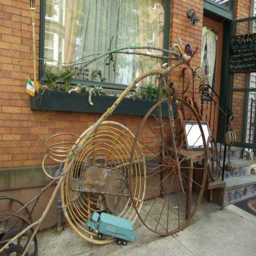
move a little closer for a better look at this outdoor decor .